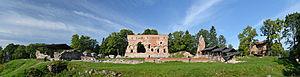
Le château-fort de Viljandi construit à Viljandi en Estonie à partir de 1224 par l'Ordre Teutonique était l'un des plus solides de Livonie.